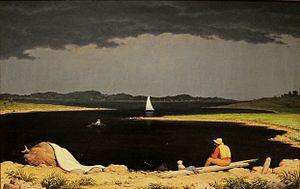
Martin Johnson Heade, né le 11 août 1819 à Lumberville, Pennsylvanie, et mort le 4 septembre 1904 à Saint Augustine, Floride, est un peintre américain célèbre pour ses paysages, ses oiseaux tropicaux et ses natures mortes.